Atherton Hall, Leigh

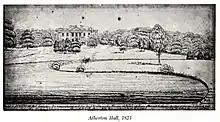
Atherton Hall in 1823

Atherton Hall was a country house and estate in Atherton historically a part of Lancashire, England. The hall was built between 1723 and 1742 and demolished in 1824. Christopher Saxton's map shows there was a medieval deer park here in the time of Elizabeth I.